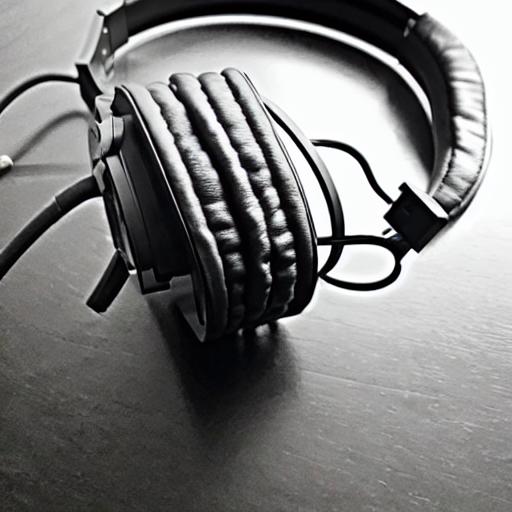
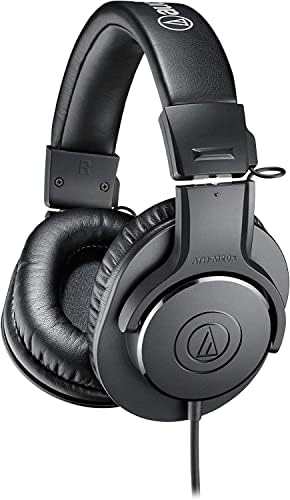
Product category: headphones
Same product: no